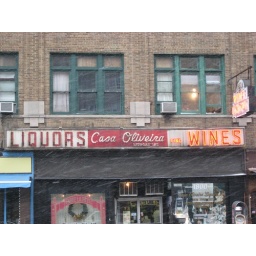
the great flashing neon sign for the liquor street near work